Namibia

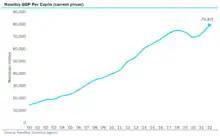
Namibia GDP per capita, 2000–2022

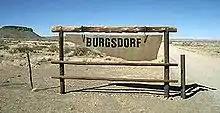
Welcoming sign of the "Burgsdorf" farm in Hardap

The trans-African automobile route – the Tripoli-Cape Town Highway and the Trans-Kalahari Corridor pass through Namibia. Namibia's economy is tied closely to South Africa's due to their shared history. In Q3 2023, the largest economic sectors were mining (18.0% of GDP), public administration (12.9%), manufacturing (10.1%), and education (9.2%).